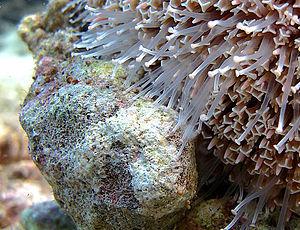
Gros plan sur les podia d'un oursin-fleur (Toxopneustes pileolus).
Toxopneustes pileolus est une espèce d’oursins tropical venimeux pouvant infliger de dangereuses piqures.